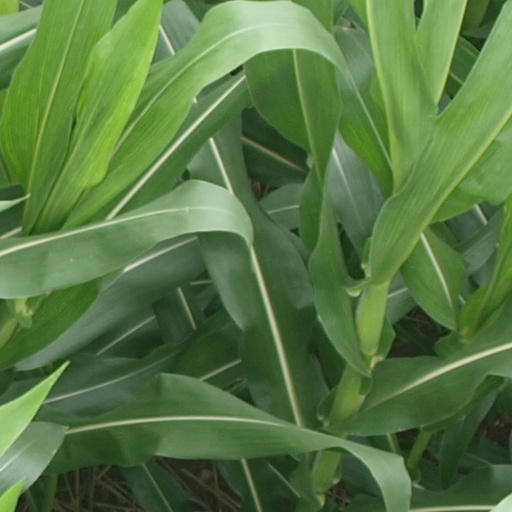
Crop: maize; corn